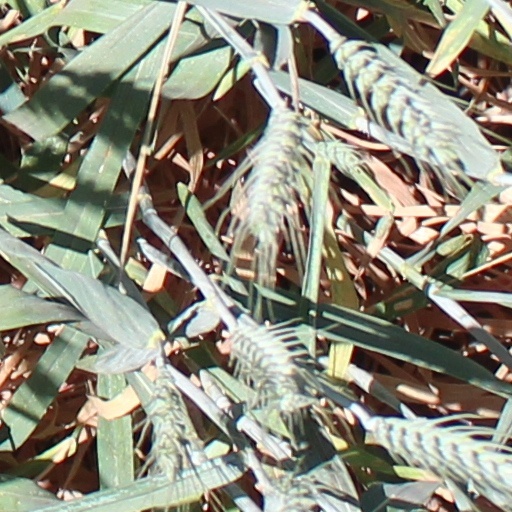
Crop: wheat